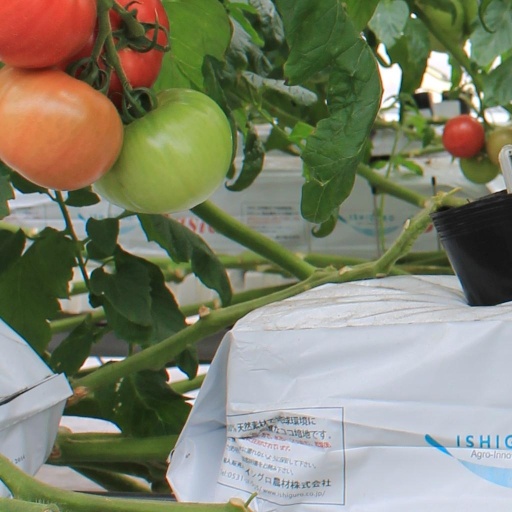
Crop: tomato